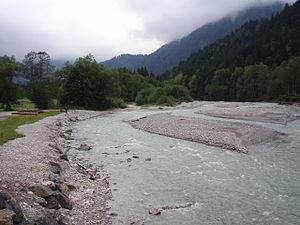
L'Ostrach est une rivière allemande d'une longueur de 21,8 km qui coule dans le land de la Bavière. Elle est un affluent de l'Iller et donc un sous-affluent du Danube.